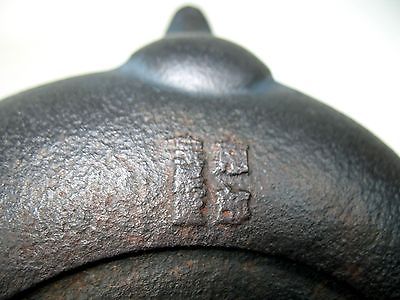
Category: kettle